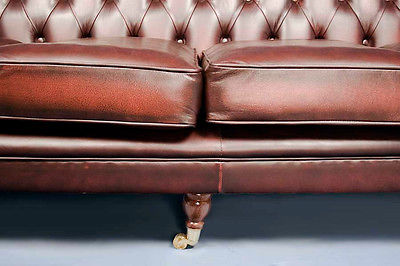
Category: sofa